Dilnaz Akhmadieva

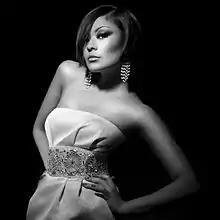

Dilnaz Muratkyzy Akhmadieva ("Dılnaz Mūratqyzy Ahmadieva"; born November 20, 1980) is a Kazakhstani pop singer and actress of Uyghur origin, raised in Almaty, Kazakhstan.